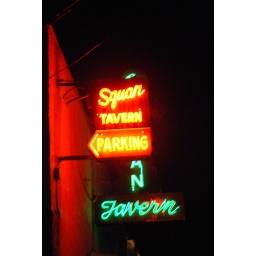
The owner's son said the signs came with the bar in the 1940s